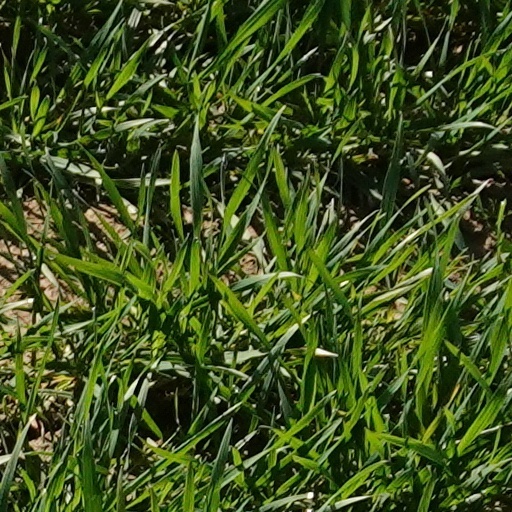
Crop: wheat